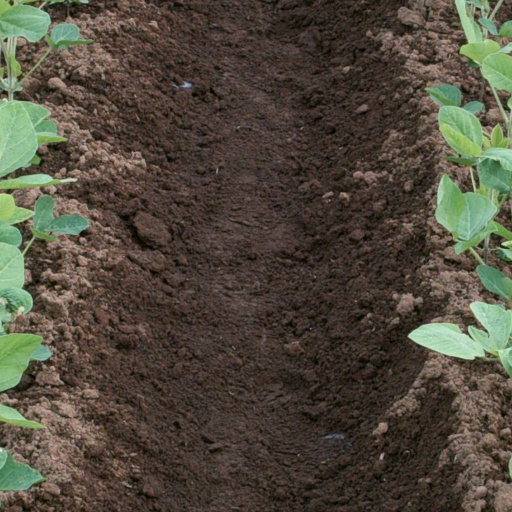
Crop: soybean